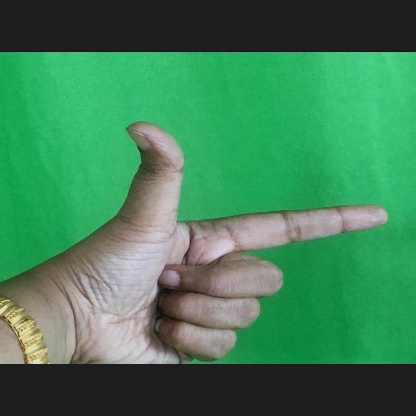
Mudra: Chandrakala